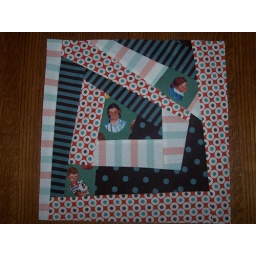
These kids are so cute! I love the black eye on the girl in the center!